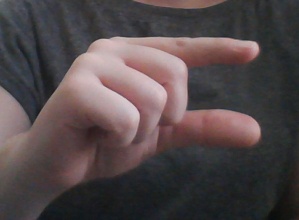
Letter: dal